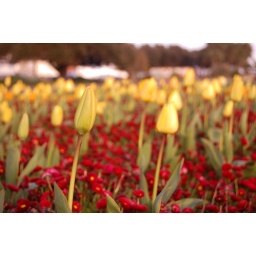
flowers in yellow and red